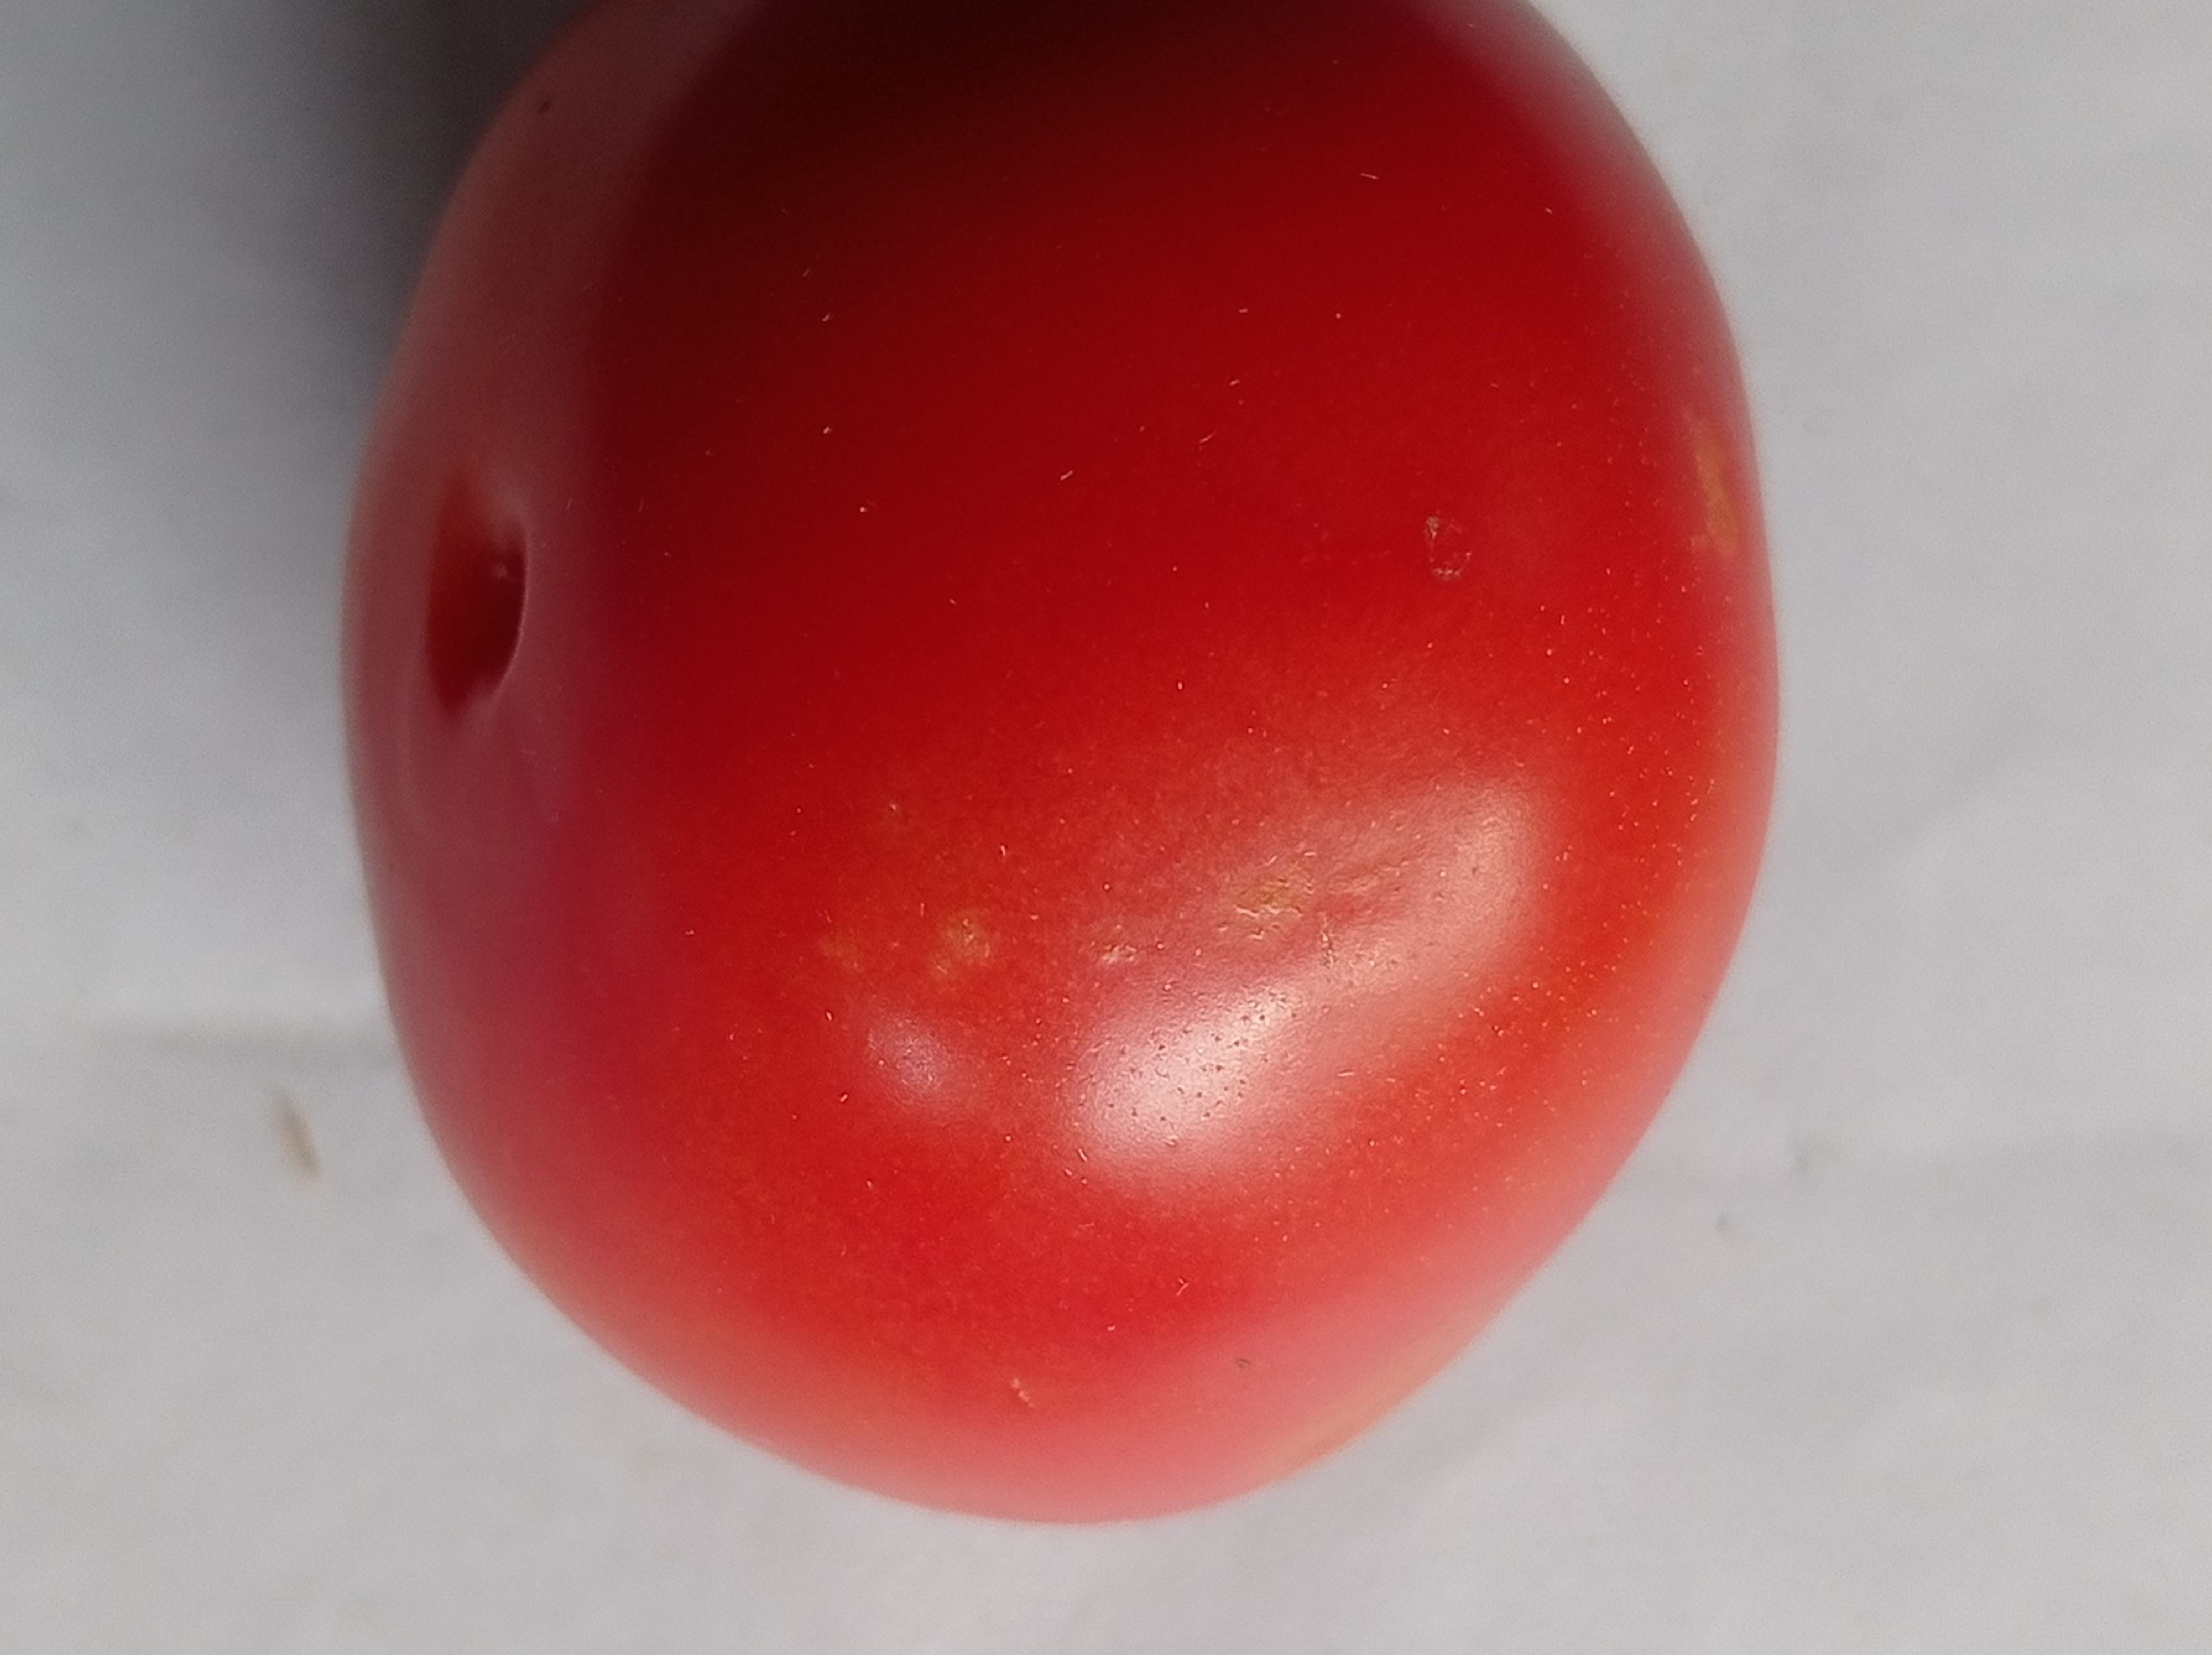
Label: Fresh